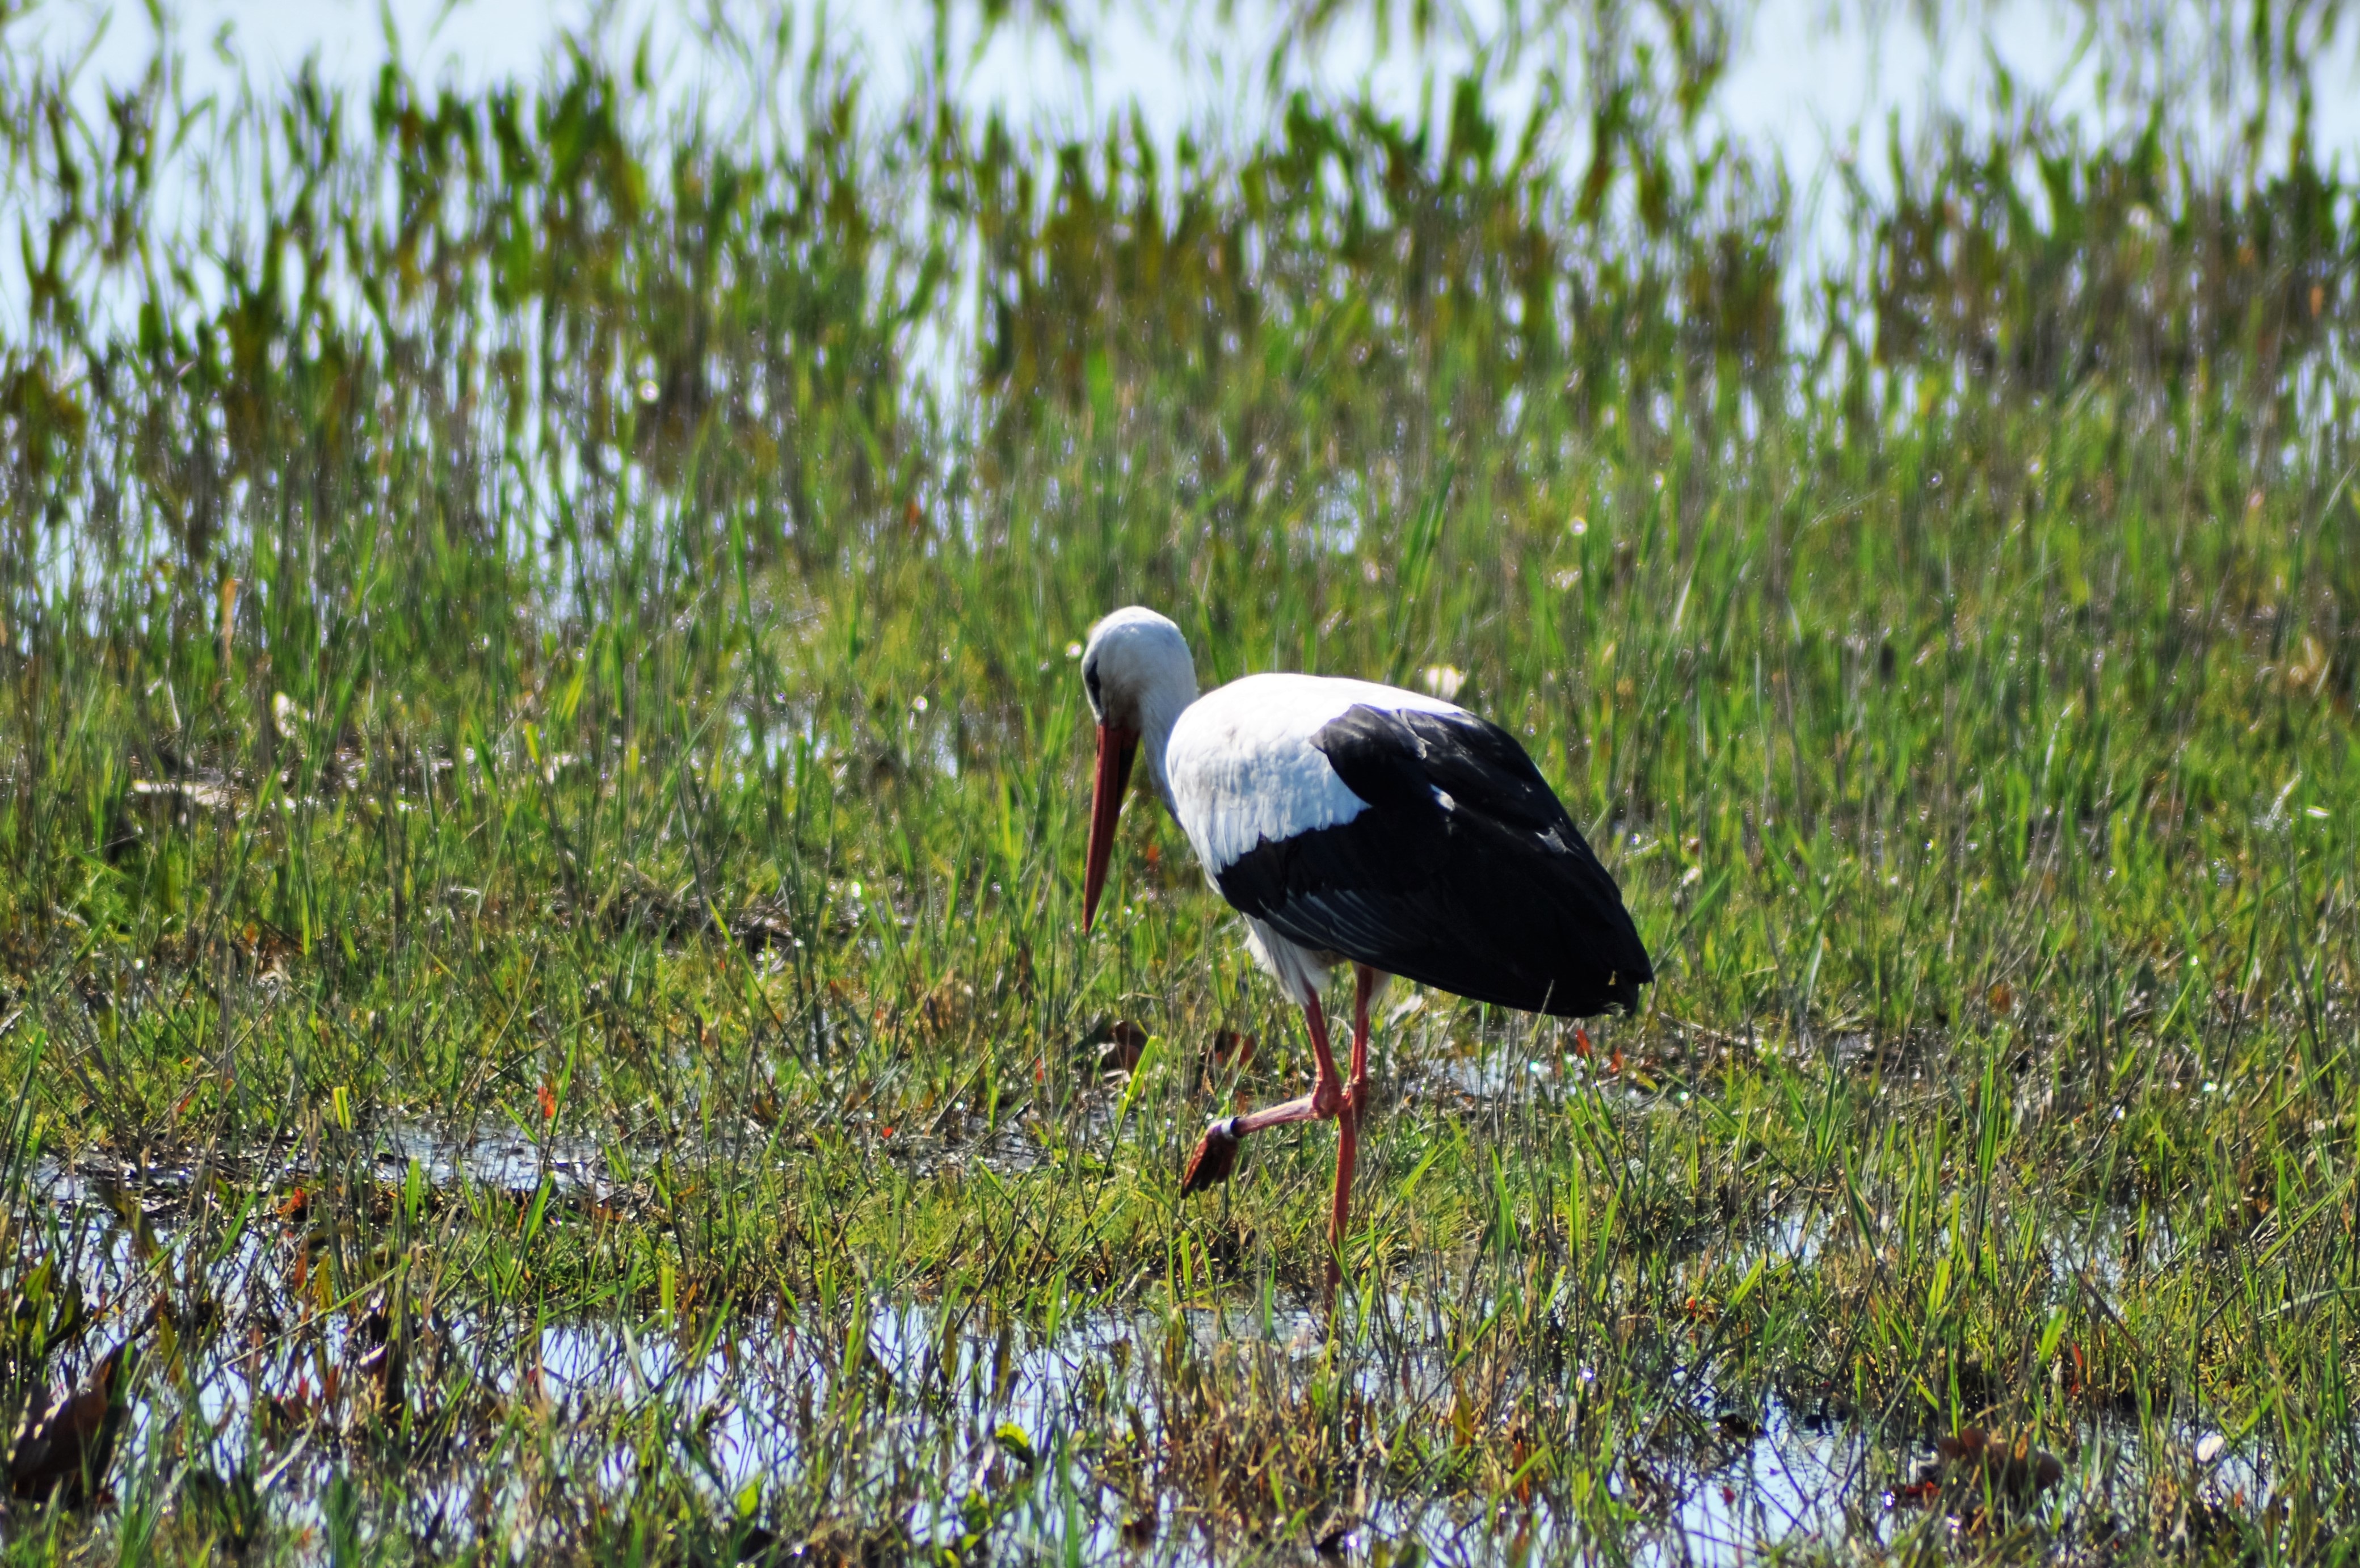
nature, bird, meadow, wildlife, feather, fauna, stork, birds, wetland, vertebrate, elegant, bill, eastern, habitat, ibis, foraging, white stork, storks, rattle stork, adebar, large beak, natural environment, ciconiiformes